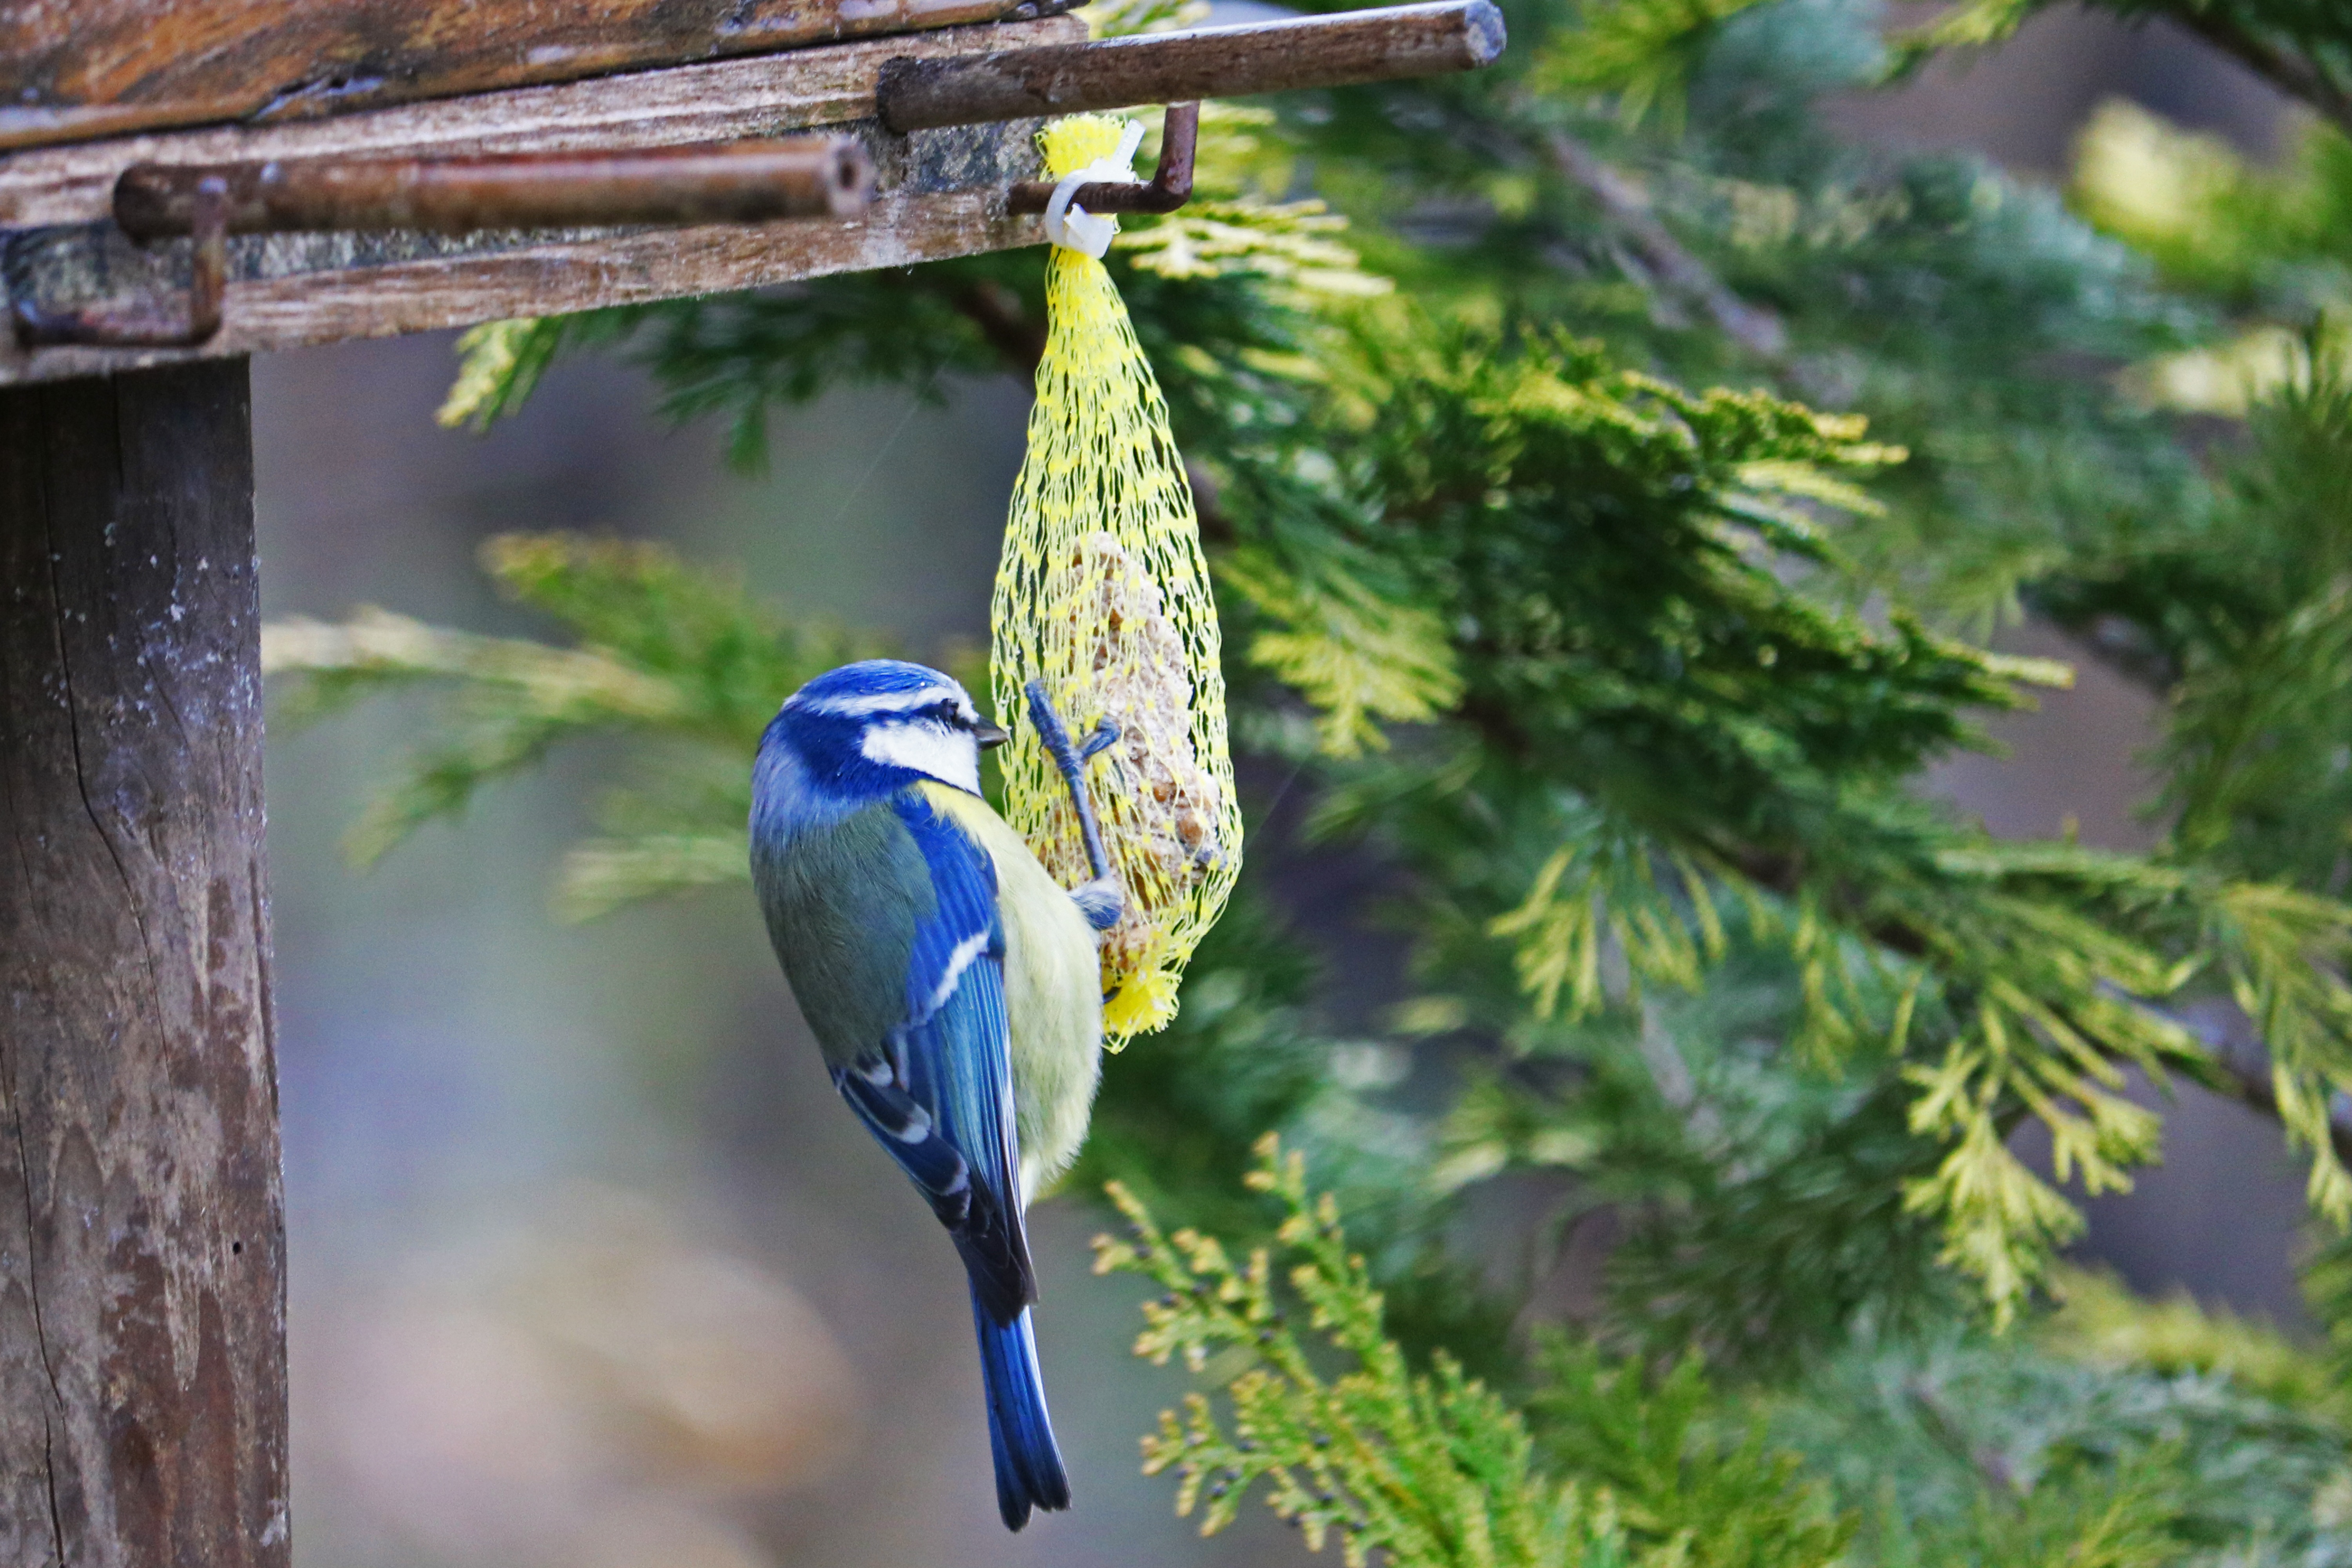
nature, branch, winter, bird, animal, wildlife, food, blue, garden, eat, feather, fauna, plumage, peck, songbird, birds, feeding, jay, vertebrate, blue tit, bluebird, tit, animal world, foraging, wildlife photography, small bird, bird feeders, fat balls, perching bird